Ekbatan

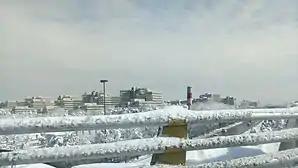
Tehran's Ekbatan Town in snow

Following the 1979 Revolution, the new incoming government nationalized the group and all its subsidiaries and affiliates, and placed its ownership with the Ministry of Housing, it was later sold to public and is now privately owned. Ekbatan Bank was nationalized at the same time, subsumed into the new state bank created to be the successor to Iran's privately held banks.